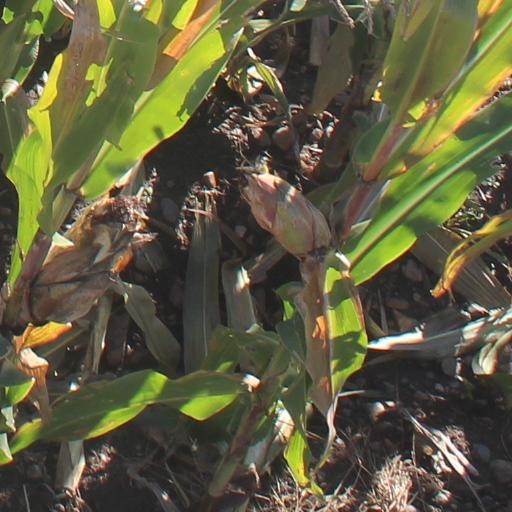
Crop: maize; corn